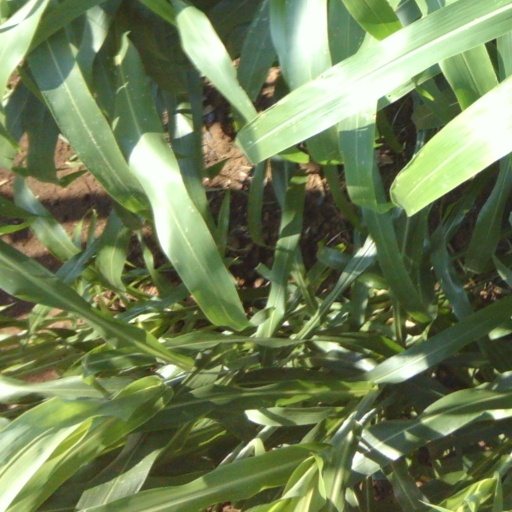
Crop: sorghum